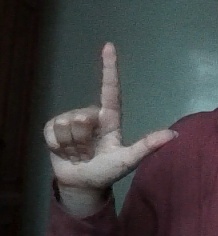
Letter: laam